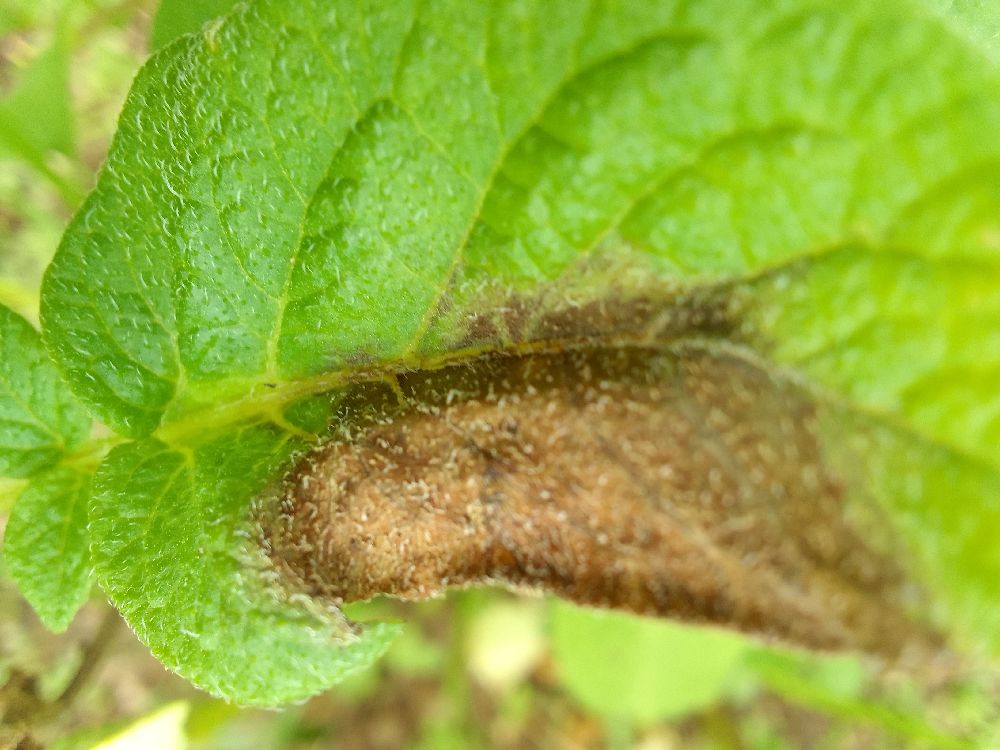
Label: Late blight